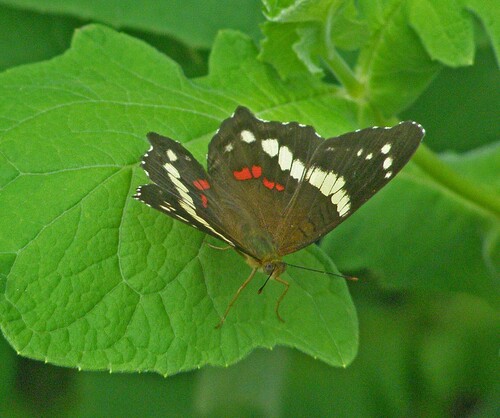
Scientific name: Anartia fatima
Common name: Banded peacock
Family: Nymphalidae
Order: Lepidoptera
Pollinator type: Primary pollinator
Habitat: Open areas and gardens
Geographic range: South America
Conservation status: Least Concern